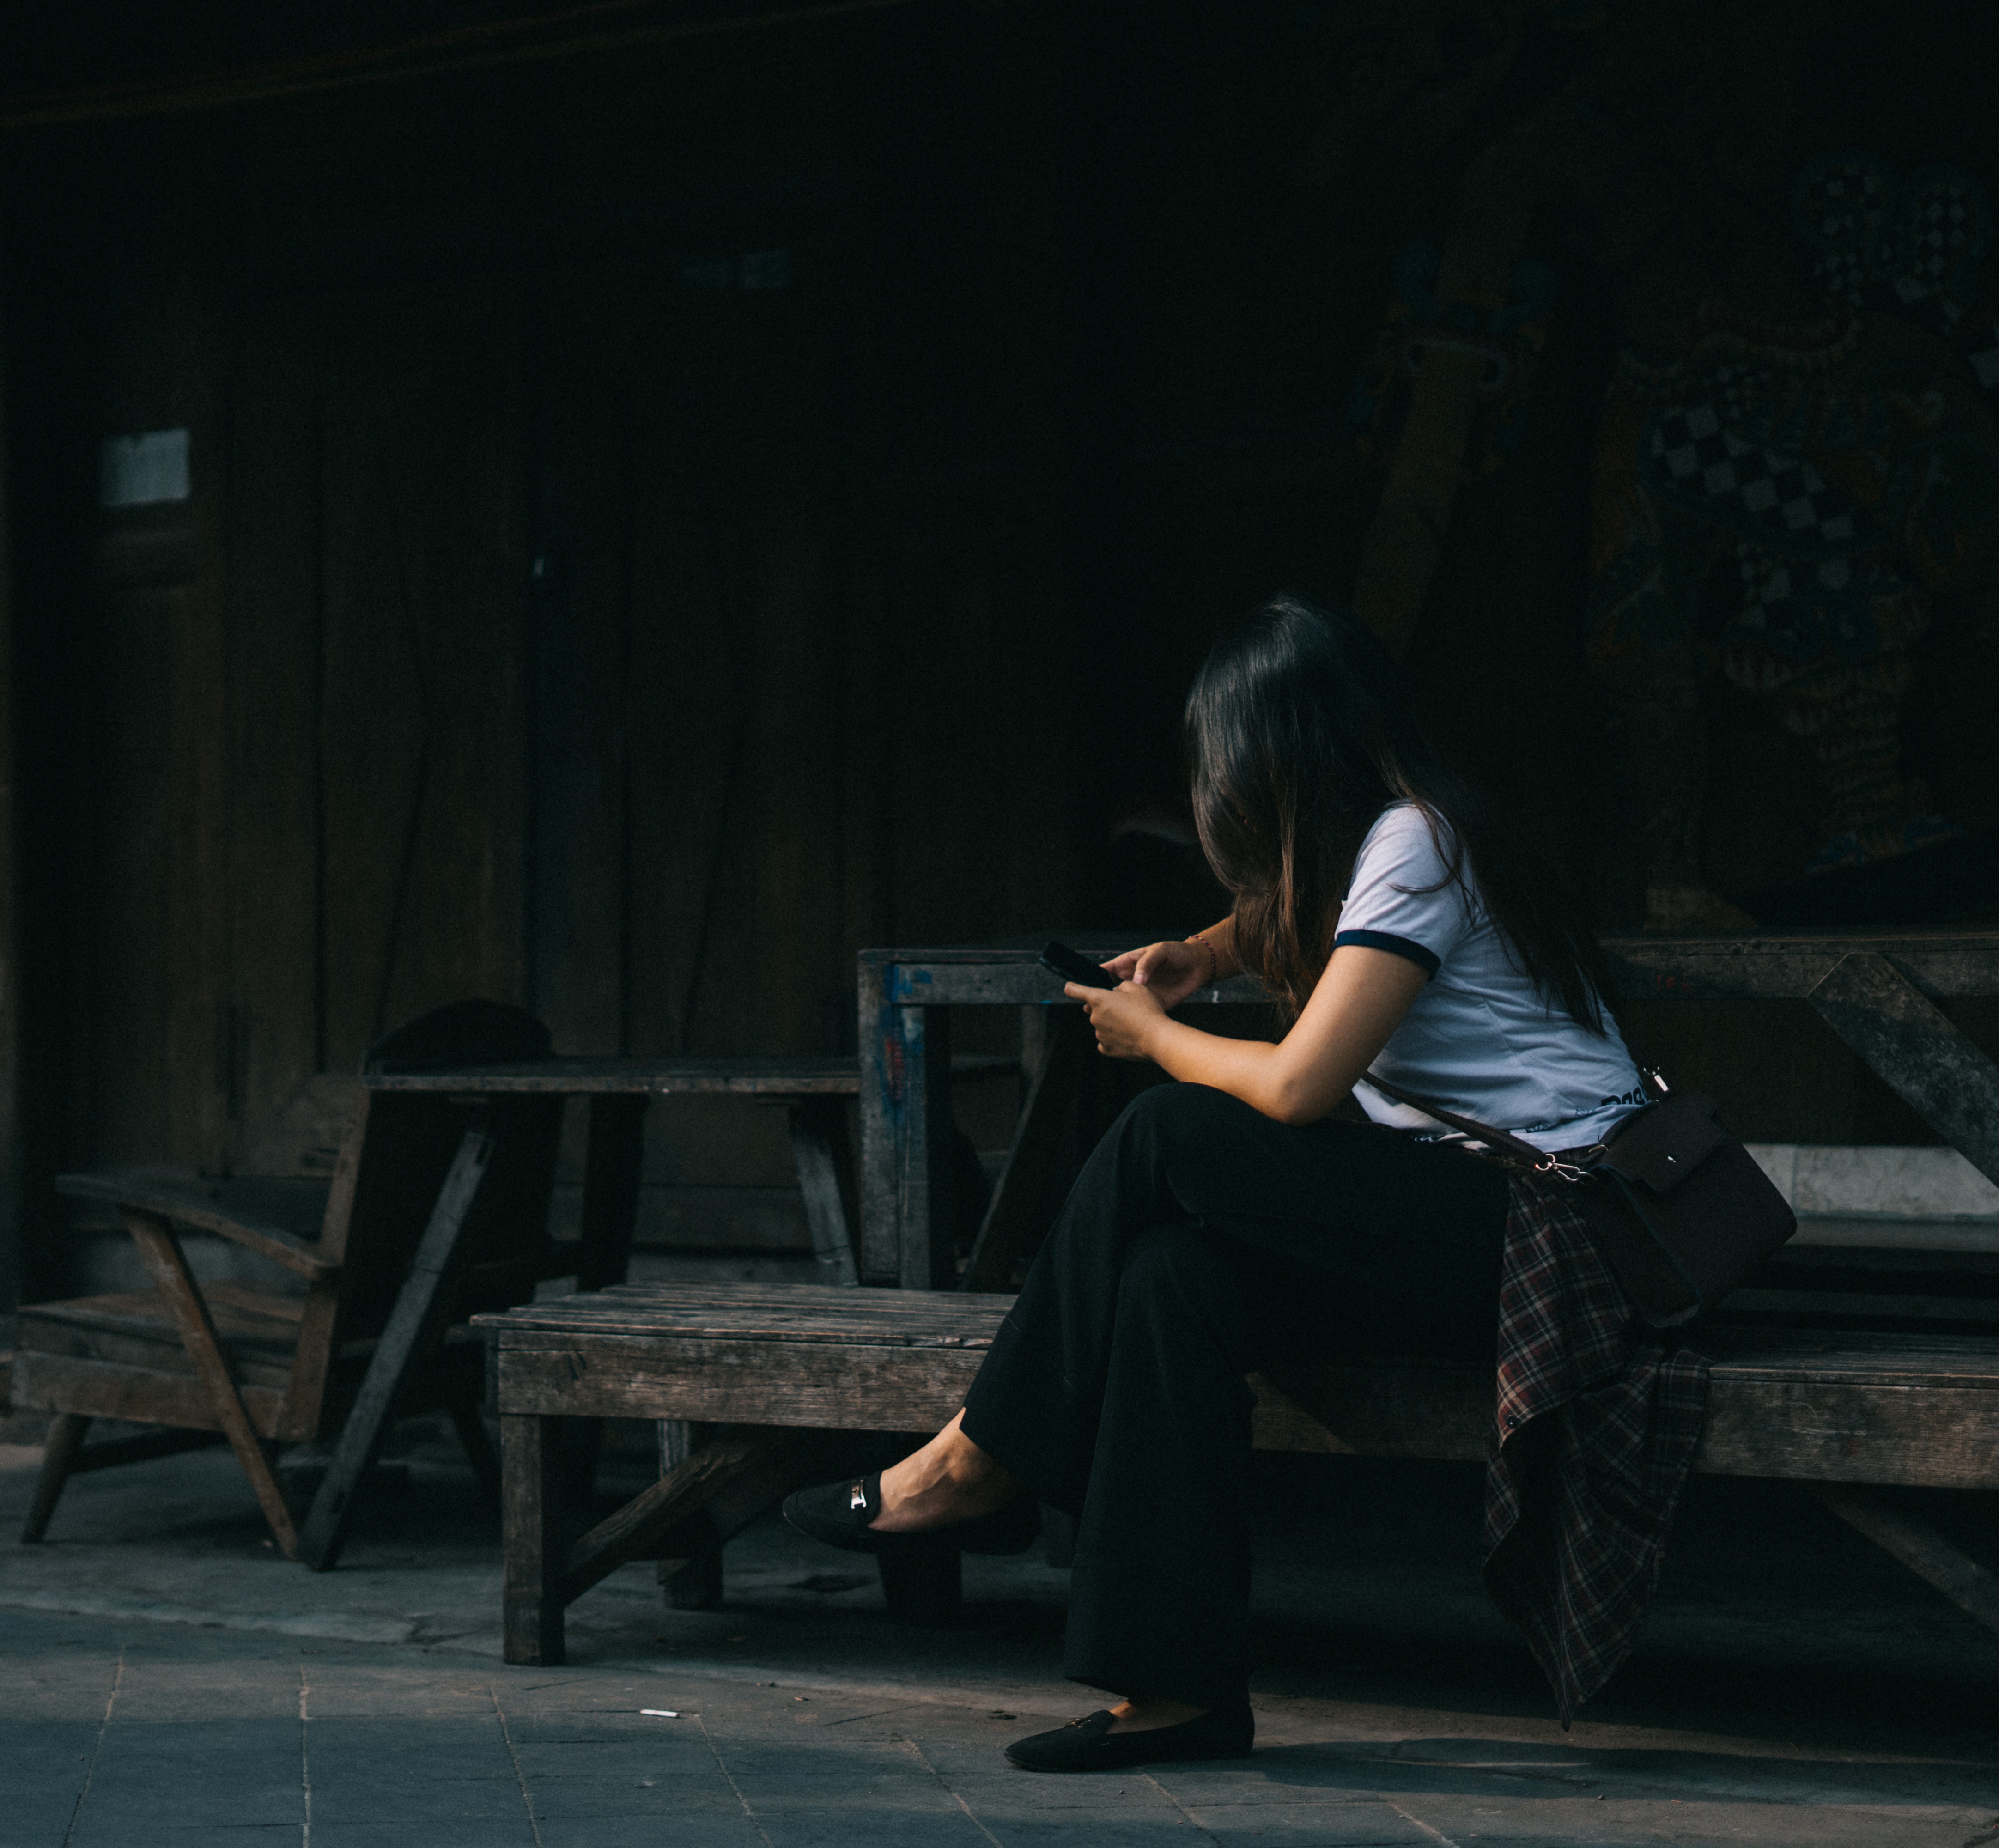
sitting, scene, darkness, human body, photography, flash photography, night, drama, performing arts, black hair, performance